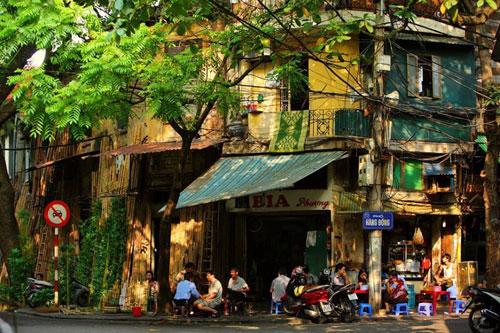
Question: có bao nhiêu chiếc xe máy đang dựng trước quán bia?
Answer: có hai chiếc xe máy đang dựng trước quán bia